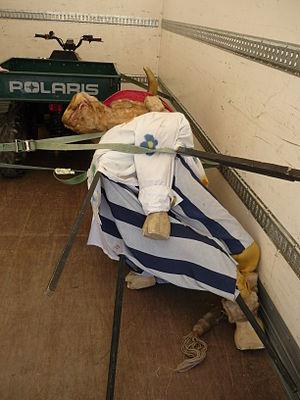
Le Géant-Bœuf du Carnaval de Paris dans le camion des Transports Automobiles Municipaux (TAM) de Paris prêt à rejoindre Paris pour participer à sa dernière sortie au Carnaval de Paris (il sera détruit dans un incendie en juin 2009 à Bugeat en Corrèze).
Le Géant-Bœuf du Carnaval de Paris est un géant catalan de Paris construit en 1998 à Gennevilliers près de Paris par le scénographe, décorateur, marionnettiste Rafaël Estève assisté de sa fille Ophélie. La chemise du géant a été réalisée par la couturière professionnelle Sofia Djerbi.